Nemesio Oseguera Cervantes

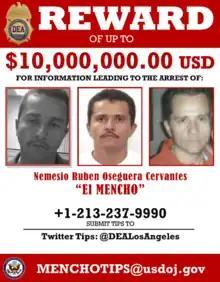
Wanted poster of Nemesio Oseguera Cervantes (alias "El Mencho"), offering US$10 million for information leading to his arrest.

In a series of highly coordinated tactics to prevent El Mencho's arrest, the CJNG blocked several highways and roads across the Guadalajara Metropolitan Area by setting at least 37 vehicles on fire. The purpose of the burning vehicles was to place them as blockades to impede the security forces from traveling across Jalisco's capital and giving El Mencho ample time to escape. The blockades were placed in strategic routes to prevent police reinforcements to come in or leave Guadalajara. After the attacks were over, the government confirmed that El Mencho was in the area and had evaded capture.